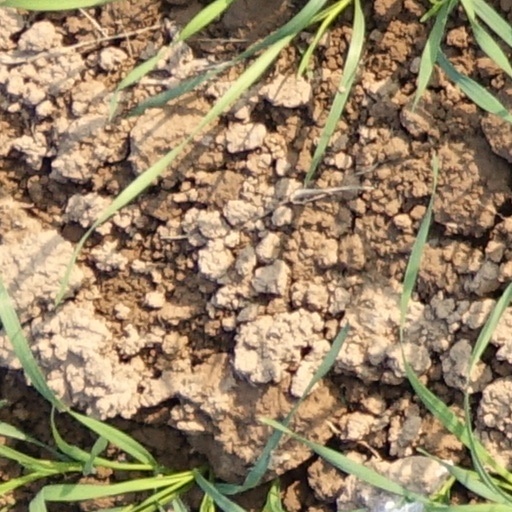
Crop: wheat